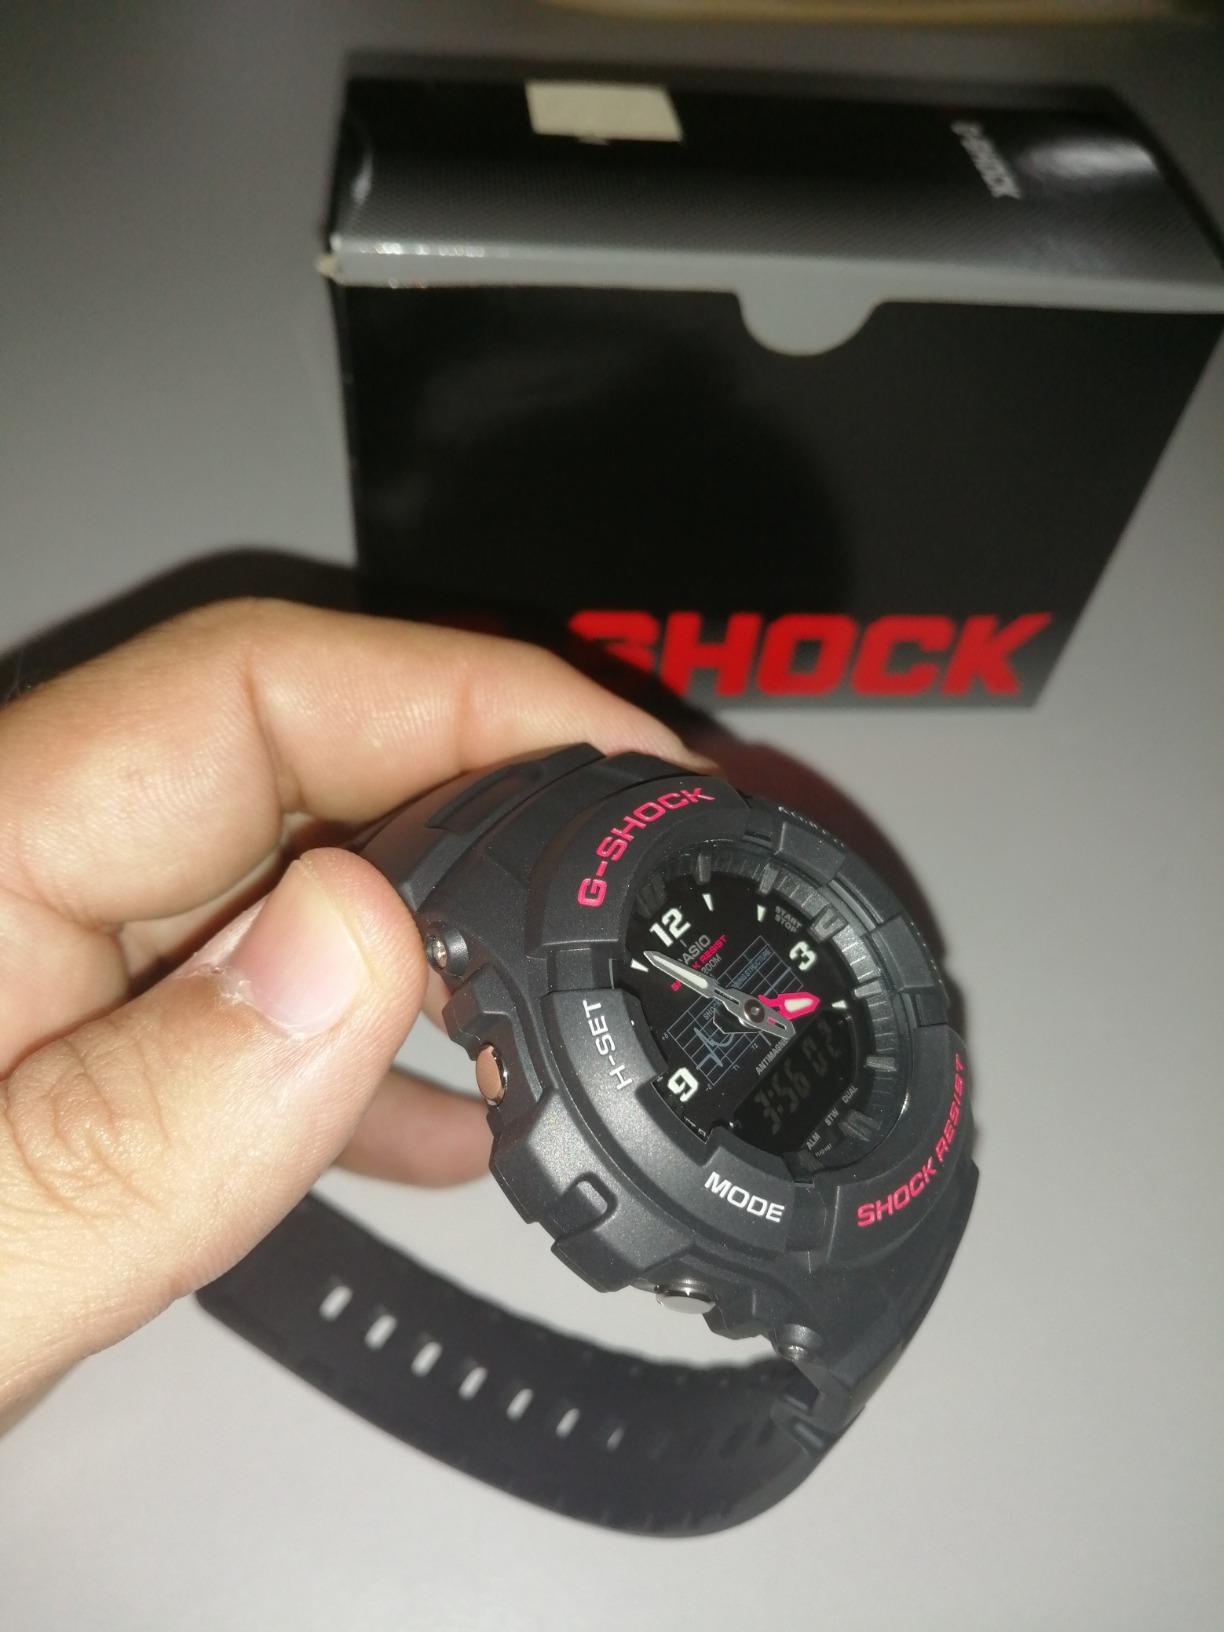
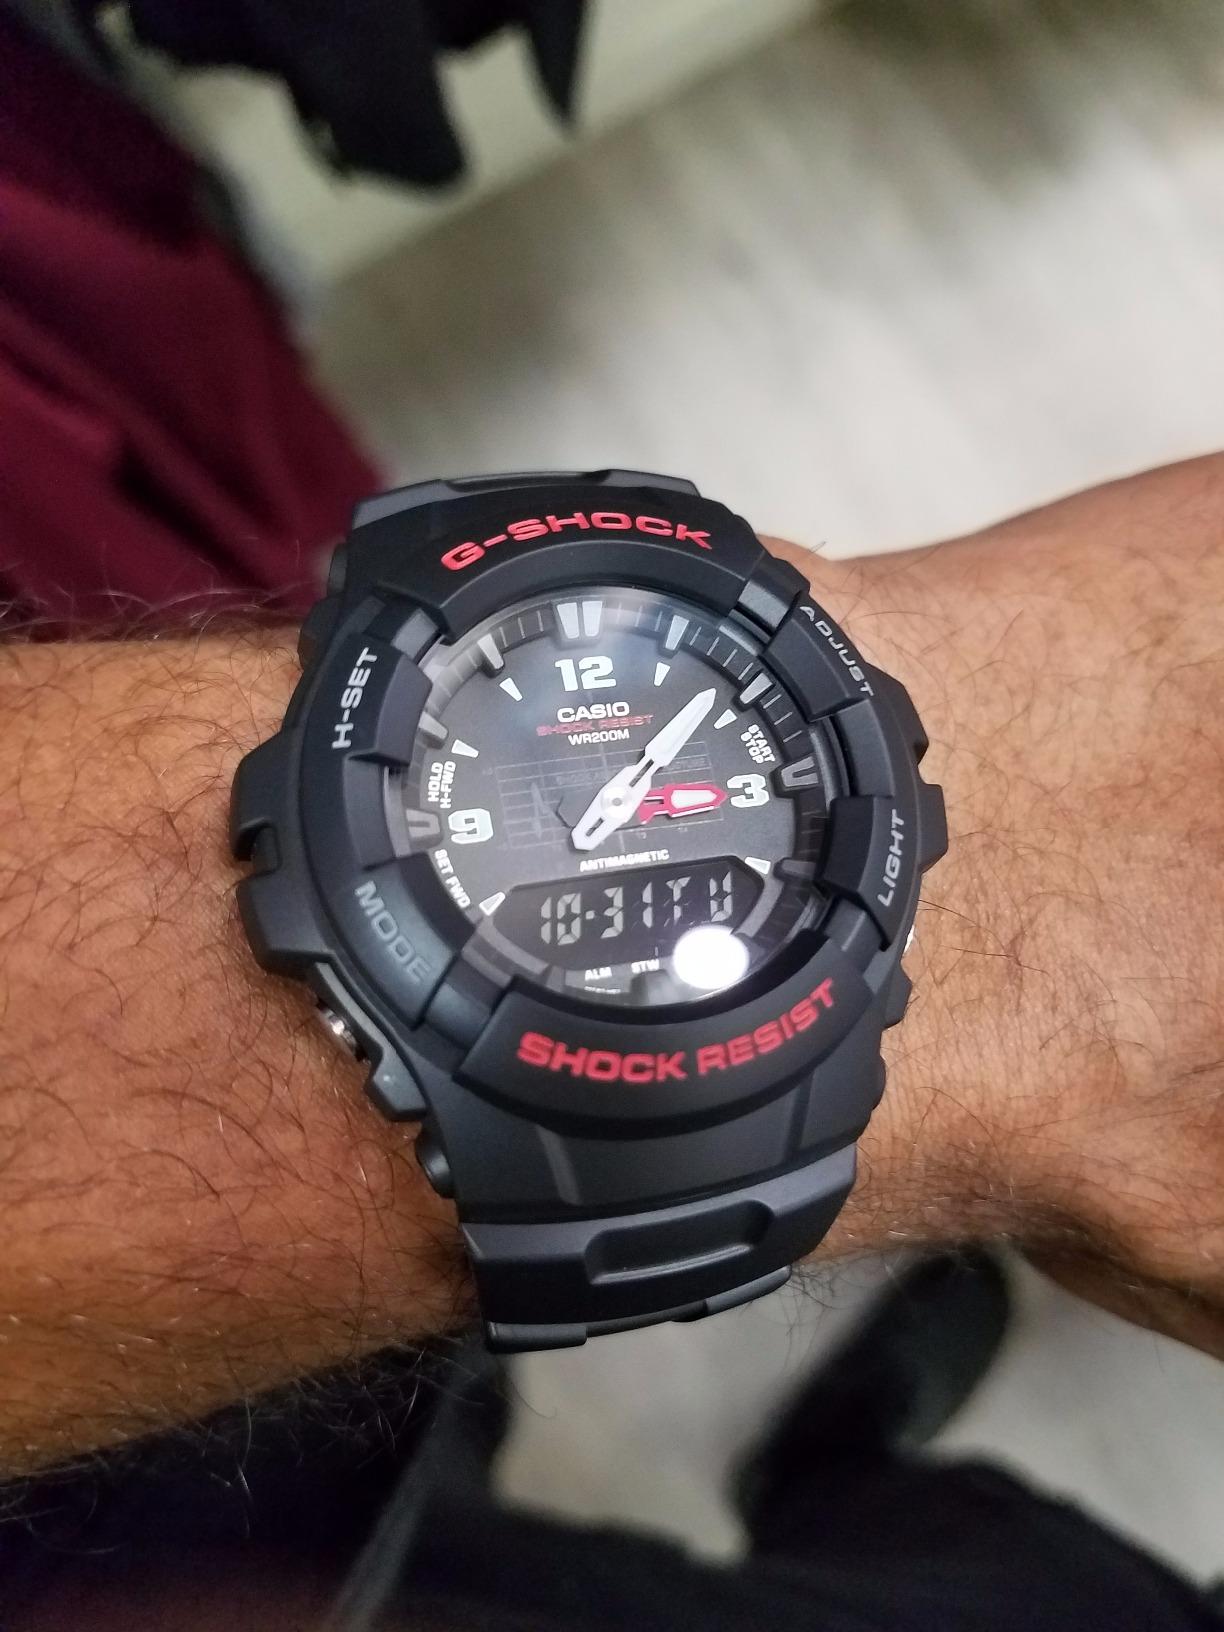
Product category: accessories_watch
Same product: yes